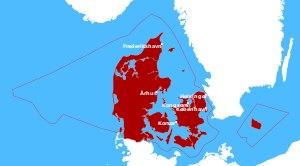
Le Royaume de Danemark existe avec son territoire actuel depuis 1920. La seule frontière terrestre du Danemark est celle avec l'Allemagne, d'une longueur de 68 km. La frontière le long des eaux territoriales avec la Suède longe l'Øresund sur une longueur d'environ 115 km.